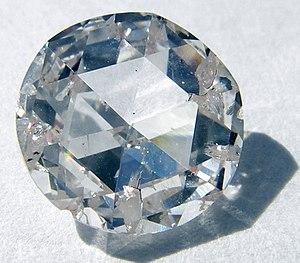
Un diamant synthétique est produit en utilisant différentes techniques physiques et chimiques, visant à reproduire la structure des diamants naturels.
Les faux minéraux et fossiles sont des minéraux et fossiles non naturels, fabriqués par l'homme. Il peut s'agir soit d'un minéral ou fossile naturel transformé par l'homme pour en faire un autre, soit d'un minéral ou fossile entièrement artificiel. On parle aussi de faux lorsque l'appellation n'est pas la bonne : synonymies, fausse appellation. En résumé, il s'agit d'une imitation non délictuelle quand l'objet en porte la précision, ou de contrefaçon quand aucune précision n'est donnée.